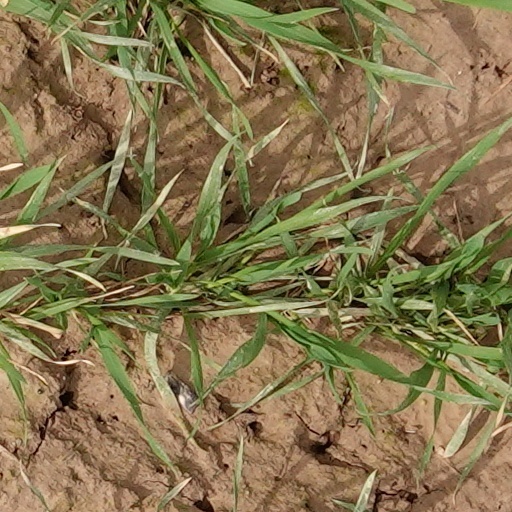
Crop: wheat